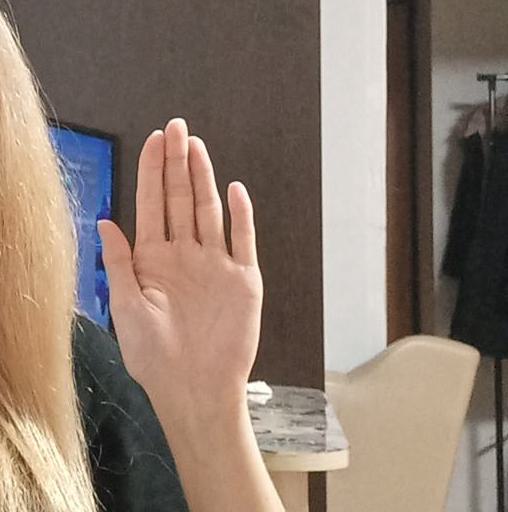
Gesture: stop